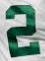
Number: 2